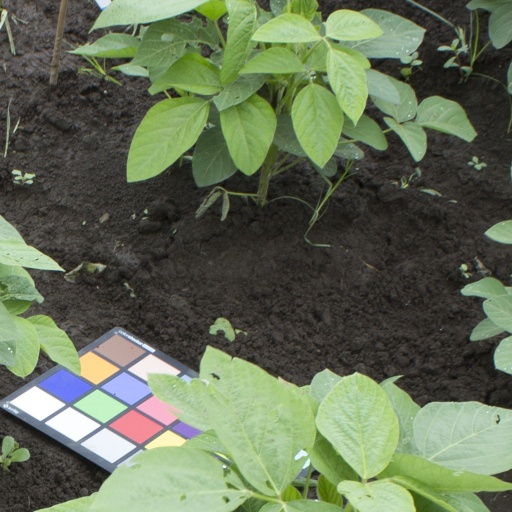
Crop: soybean